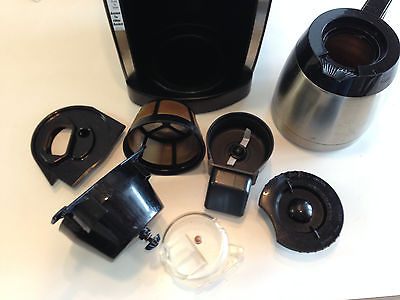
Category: coffee maker